Chilton Avenue–Orchard Parkway Historic District

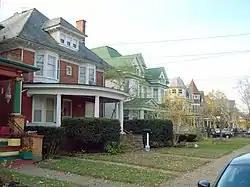
Chilton Avenue–Orchard Parkway Historic District, November 2010

Chilton Avenue–Orchard Parkway Historic District is a national historic district in Niagara Falls in Niagara County, New York. It encompasses 103 contributing buildings in a residential district built up between about 1899 and 1941. The dominant architectural styles are Queen Anne, Colonial Revival, Tudor Revival, and Bungalow / American Craftsman.